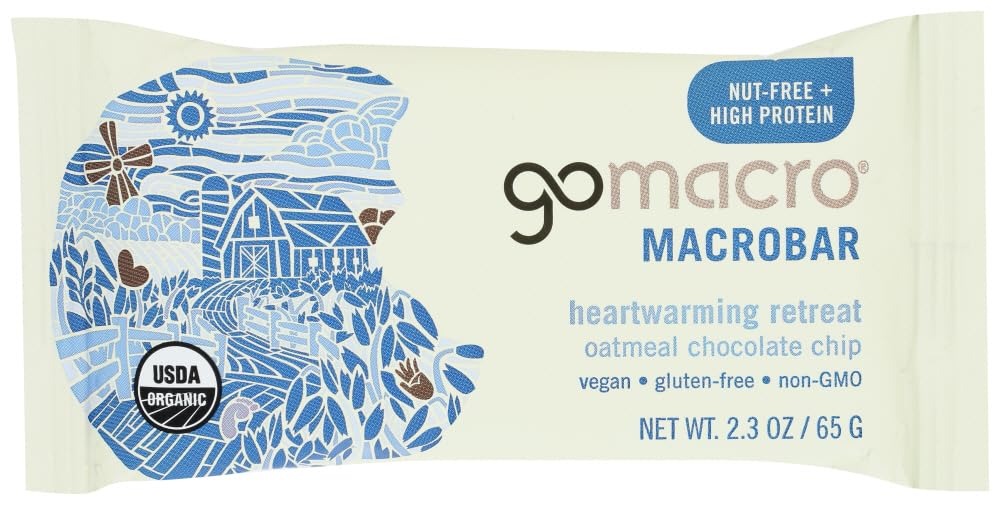
Item Name: GOMACRO Oatmeal Chocolate CHIP MACROBAR 12 (2.3 OZ.) Bars
Bullet Point 1: Oatmeal Chocolate Chip Bars: Contains 12 bars of 2.3 oz each
Bullet Point 2: Kid-Friendly Snack: Perfect for children and families
Bullet Point 3: Macro-Friendly: Provides healthy fats, protein, fiber and vitamins
Bullet Point 4: GoMacro Brand: Known for nut-free, gluten-free, and vegan products
Bullet Point 5: Individually Wrapped: Easy to grab and go on-the-go
Value: 27.6
Unit: Ounce

Price: 41.5